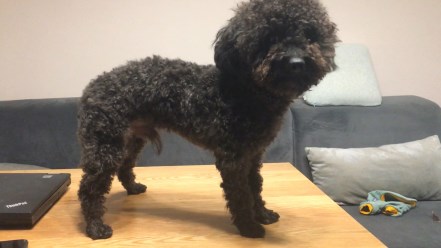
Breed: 7449-n000128-teddy